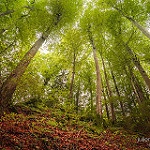
Label: forest